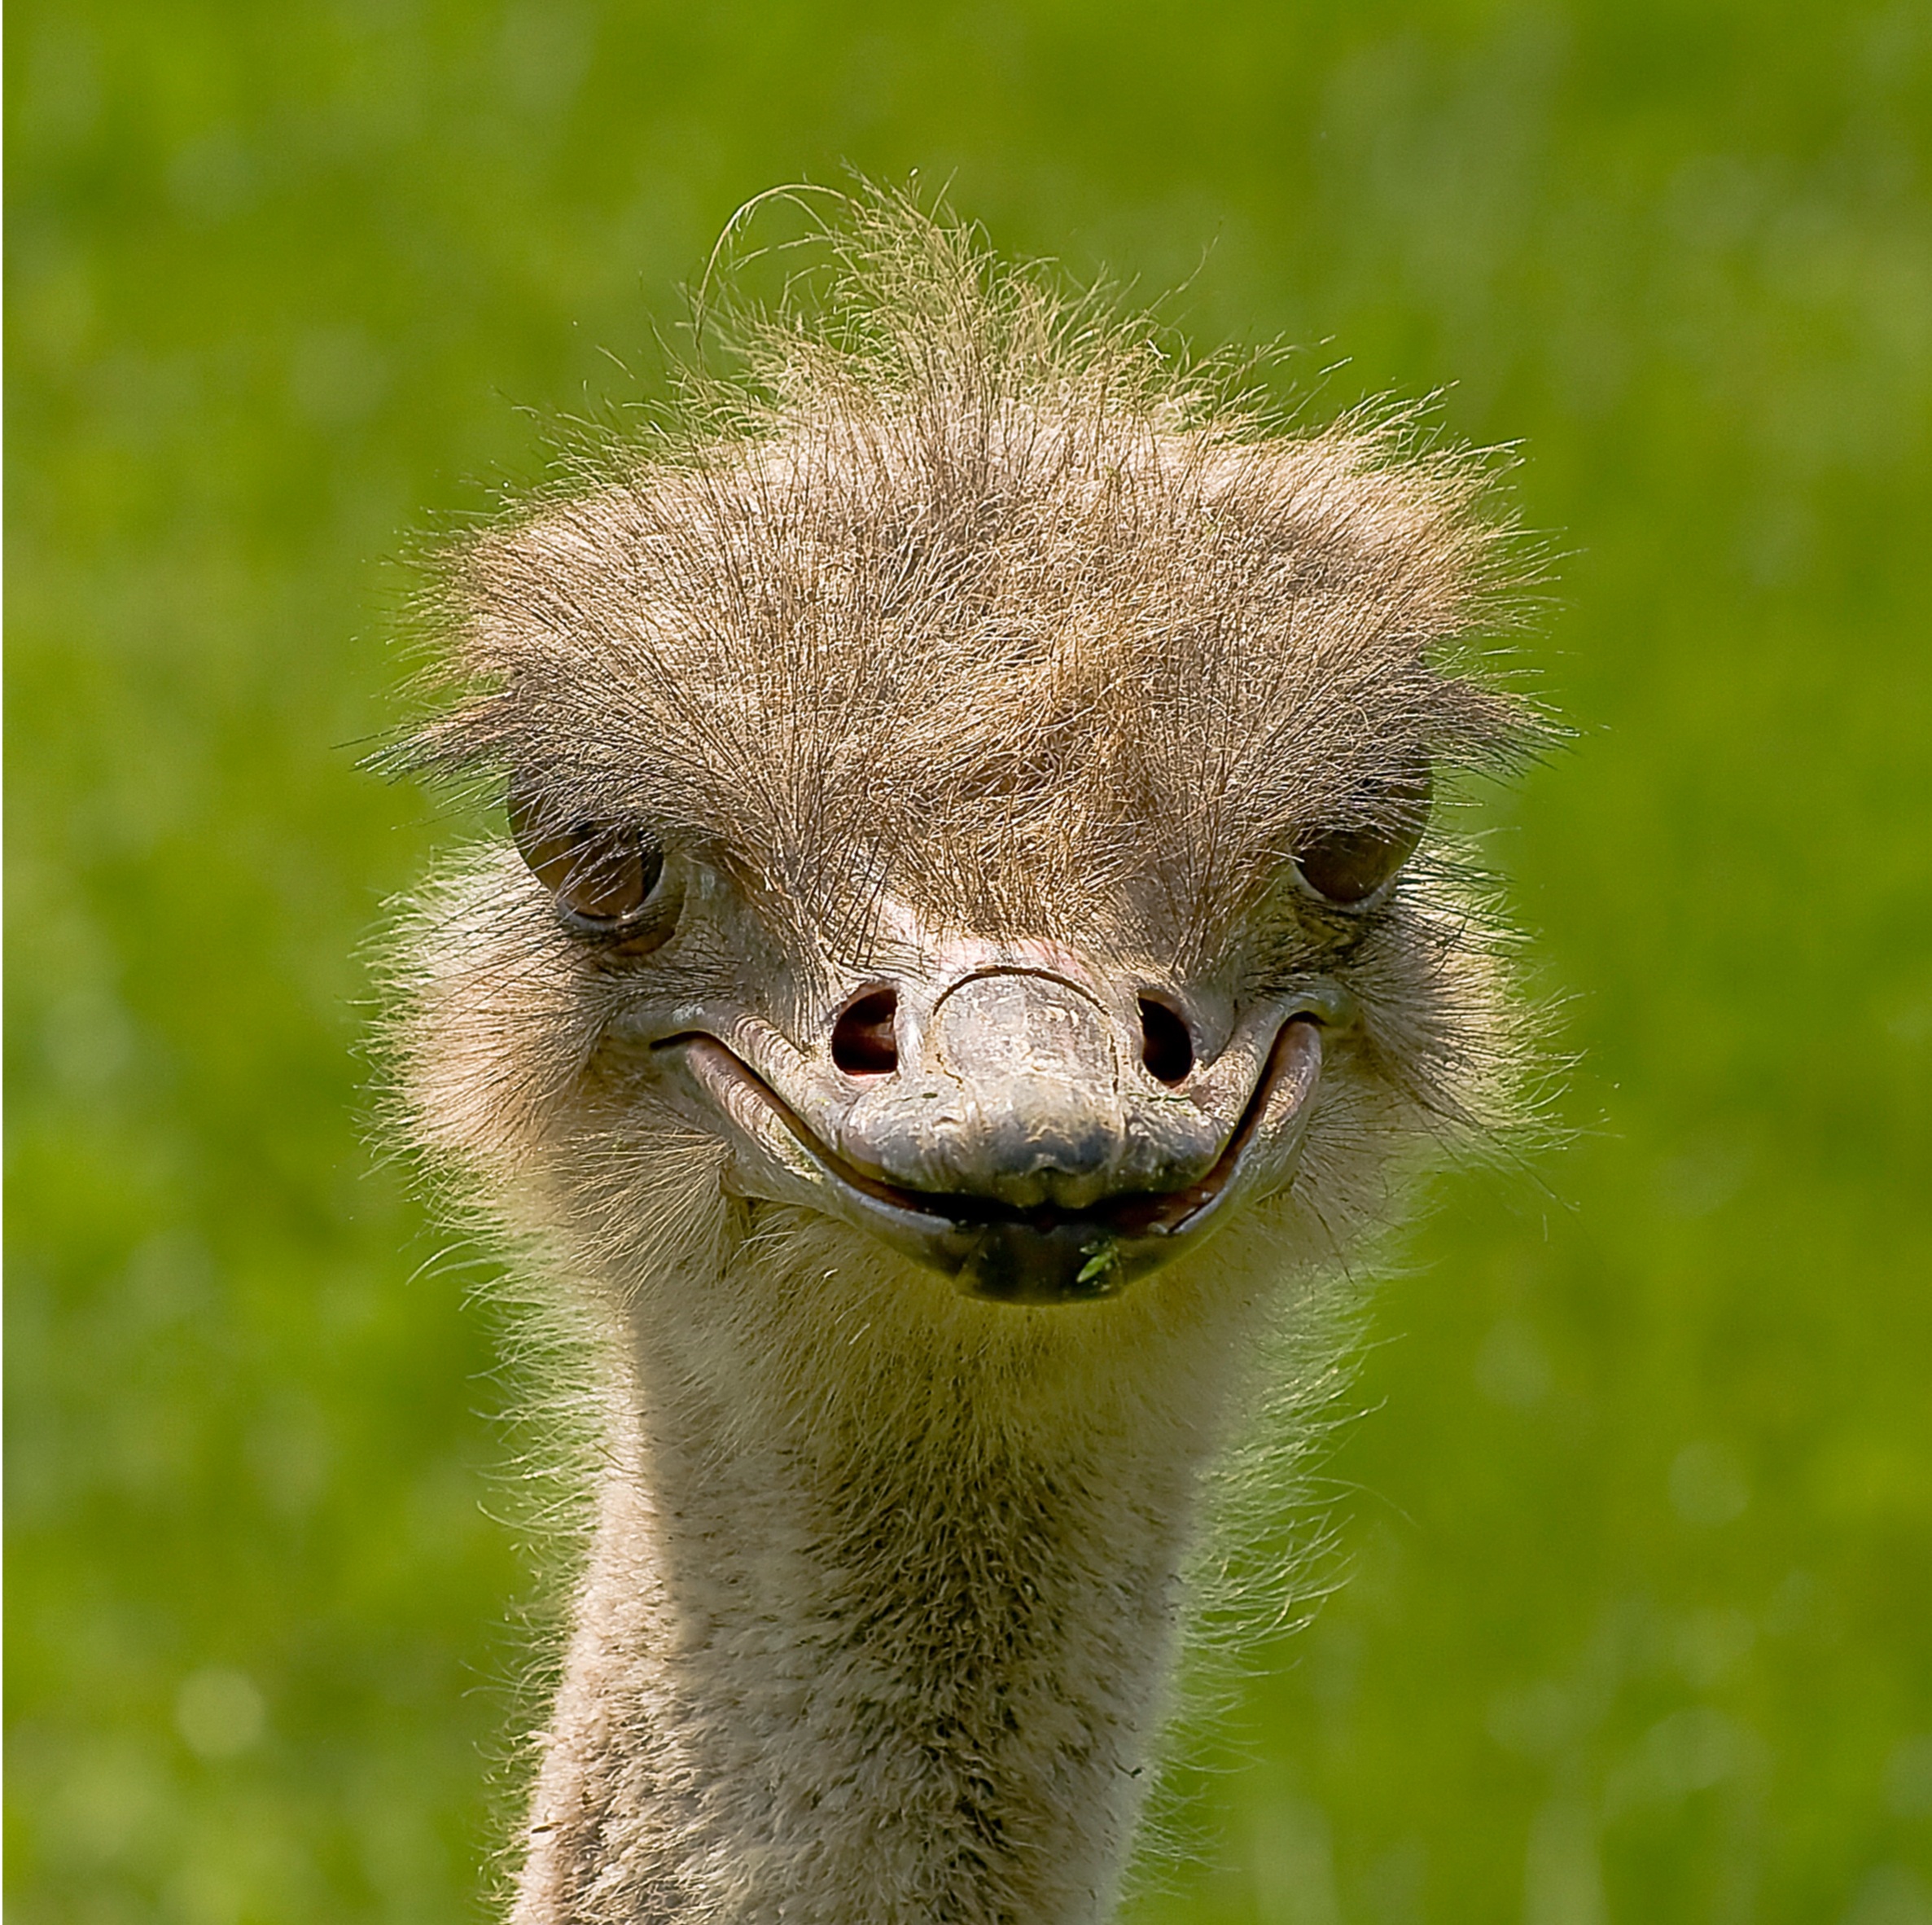
bird, run, animal, wildlife, bouquet, portrait, beak, africa, ostrich, feather, fauna, close up, emu, head, vertebrate, creature, bill, ratite, wildlife photography, flightless bird, big bird, ostrich bird, flightless laufvogel